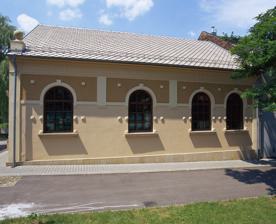
Building: Oświęcim Synagogue
Country: Poland
Year built: 1918
Orthodox synagogue and Jewish museum in Oświęcim, Poland "Auschwitz Synagogue" redirects here. For other uses, see Auschwitz Jewish Center . Oświęcim Synagogue (Chevra Lomdei Mishnayot Synagogue) Polish : Synagoga Chewra Lomdei Misznajot w Oświęcimiu The synagogue and Jewish museum in 2007 Religion Affiliation Orthodox Judaism Rite Nusach Ashkenaz Ecclesiastical or organisational status Synagogue (since 1918) ; Profane use (1940–1970s) ; Jewish museum (since 2000) Status Active Location Location Plac Księdza Jana Skarbka 5, Oświęcim ( German : Auschwitz ), Lesser Poland Voivodeship Country Poland Location of the synagogue and museum in Lesser Poland Voivodeship Geographic coordinates 50°02′25″N 19°13′13″E / 50.040347°N 19.220406°E / 50.040347; 19.220406 Architecture Type Synagogue architecture Groundbreaking c. 1913 Completed 1918 Materials Brick The Oświęcim Synagogue , also called the Auschwitz Synagogue and officially called the Chevra Lomdei Mishnayot Synagogue ( Polish : Synagoga Chewra Lomdei Misznajot w Oświęcimiu ; English: Association of Those Who Study Mishna ), is an Orthodox Jewish congregation and synagogue , located at Plac Księdza Jana Skarbka 5, Oświęcim ( German : Auschwitz ), in the Lesser Poland Voivodeship of Poland . Completed in 1918, the synagogue is now part of the Auschwitz Jewish Center , which includes a Jewish museum , a cafe in the house of Shimson Kleuger , and an education center. History Interior of the synagogue The synagogue was built between c. 1913 and 1918. During World War II, the Nazis demolished its interior and used the building as a munitions depot. After the war ended, a small group of Jewish survivors restored the synagogue to its proper function. However, the custodians soon left Poland due to the antisemitism of the communist authorities of the 1950s and 1960s; as a result, the synagogue ceased to operate. In the 1970s, under communist Poland, the empty building was used as a carpet warehouse. The Oświęcim Synagogue was the first building restored to the Jewish community under the Polish government's post-Communism law governing the restitution of Jewish communal property seized by German occupiers during World War II , and retained by the post-war Communist government. The building was claimed by, and is now owned by, the Jewish community of nearby Bielsko-Biała . The synagogue reopened on 11 September 2000, completely restored to its pre-war condition by the Auschwitz Jewish Center Foundation, at the cost of one million dollars. The temple's interior has been reconstructed. It has once again become an active synagogue used for prayers by groups and individuals visiting Auschwitz . The adjoining house was purchased by the foundation and turned into a contemporary museum called the Auschwitz Jewish Center ( Żydowskie Centrum Edukacyjne ). It depicts the life of Jews in pre-war Oświęcim. Both the synagogue and the Jewish center are affiliated with the Museum of Jewish Heritage in New York. On 12 September 2000 the synagogue was officially opened for religious and educational purposes, the Torah scrolls were brought in, and a mezuzah was nailed down. A museum exhibition devoted to the Jews of Oświęcim has been opened in the former women's gallery . Presently the Synagogue forms a part of the permanent exhibition of the Jewish Museum run by the Auschwitz Jewish Center – a cultural center focused on Jewish heritage, reconciliation through art and intercultural dialogue. Shimson Kleuger's house The house of Shimson Kleuger forms part of the complex that includes the synagogue. The house now operates as a cafe. Kleuger, the last native Jew of Oświęcim, died in 2000. His death in 2000 brought to an end the old Jewish community of Oświęcim. The Great Synagogue Main article: Great Synagogue (Oświęcim) At the time of the Nazi invasion, more than half the population of Oświęcim was Jewish. The community was over 400 years old and there were then more than twenty synagogues in the city. The Auschwitz synagogue was not the most important synagogue in Oświęcim. The better known and bigger Great Synagogue of Oświęcim was destroyed by the Nazis on 29 November 1939 and its remains were demolished. See also Judaism portal Poland portal Auschwitz Jewish Center Chronology of Jewish Polish history History of the Jews in Poland List of active synagogues in Poland Oświęcim Jewish Cemetery References